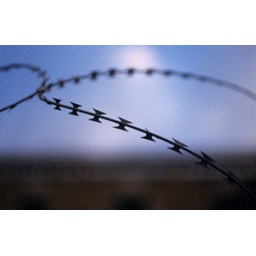
Razor wire above wall with sky backgroundAll images copyright 2010 Jupiterimages Corporation unless otherwise accredited